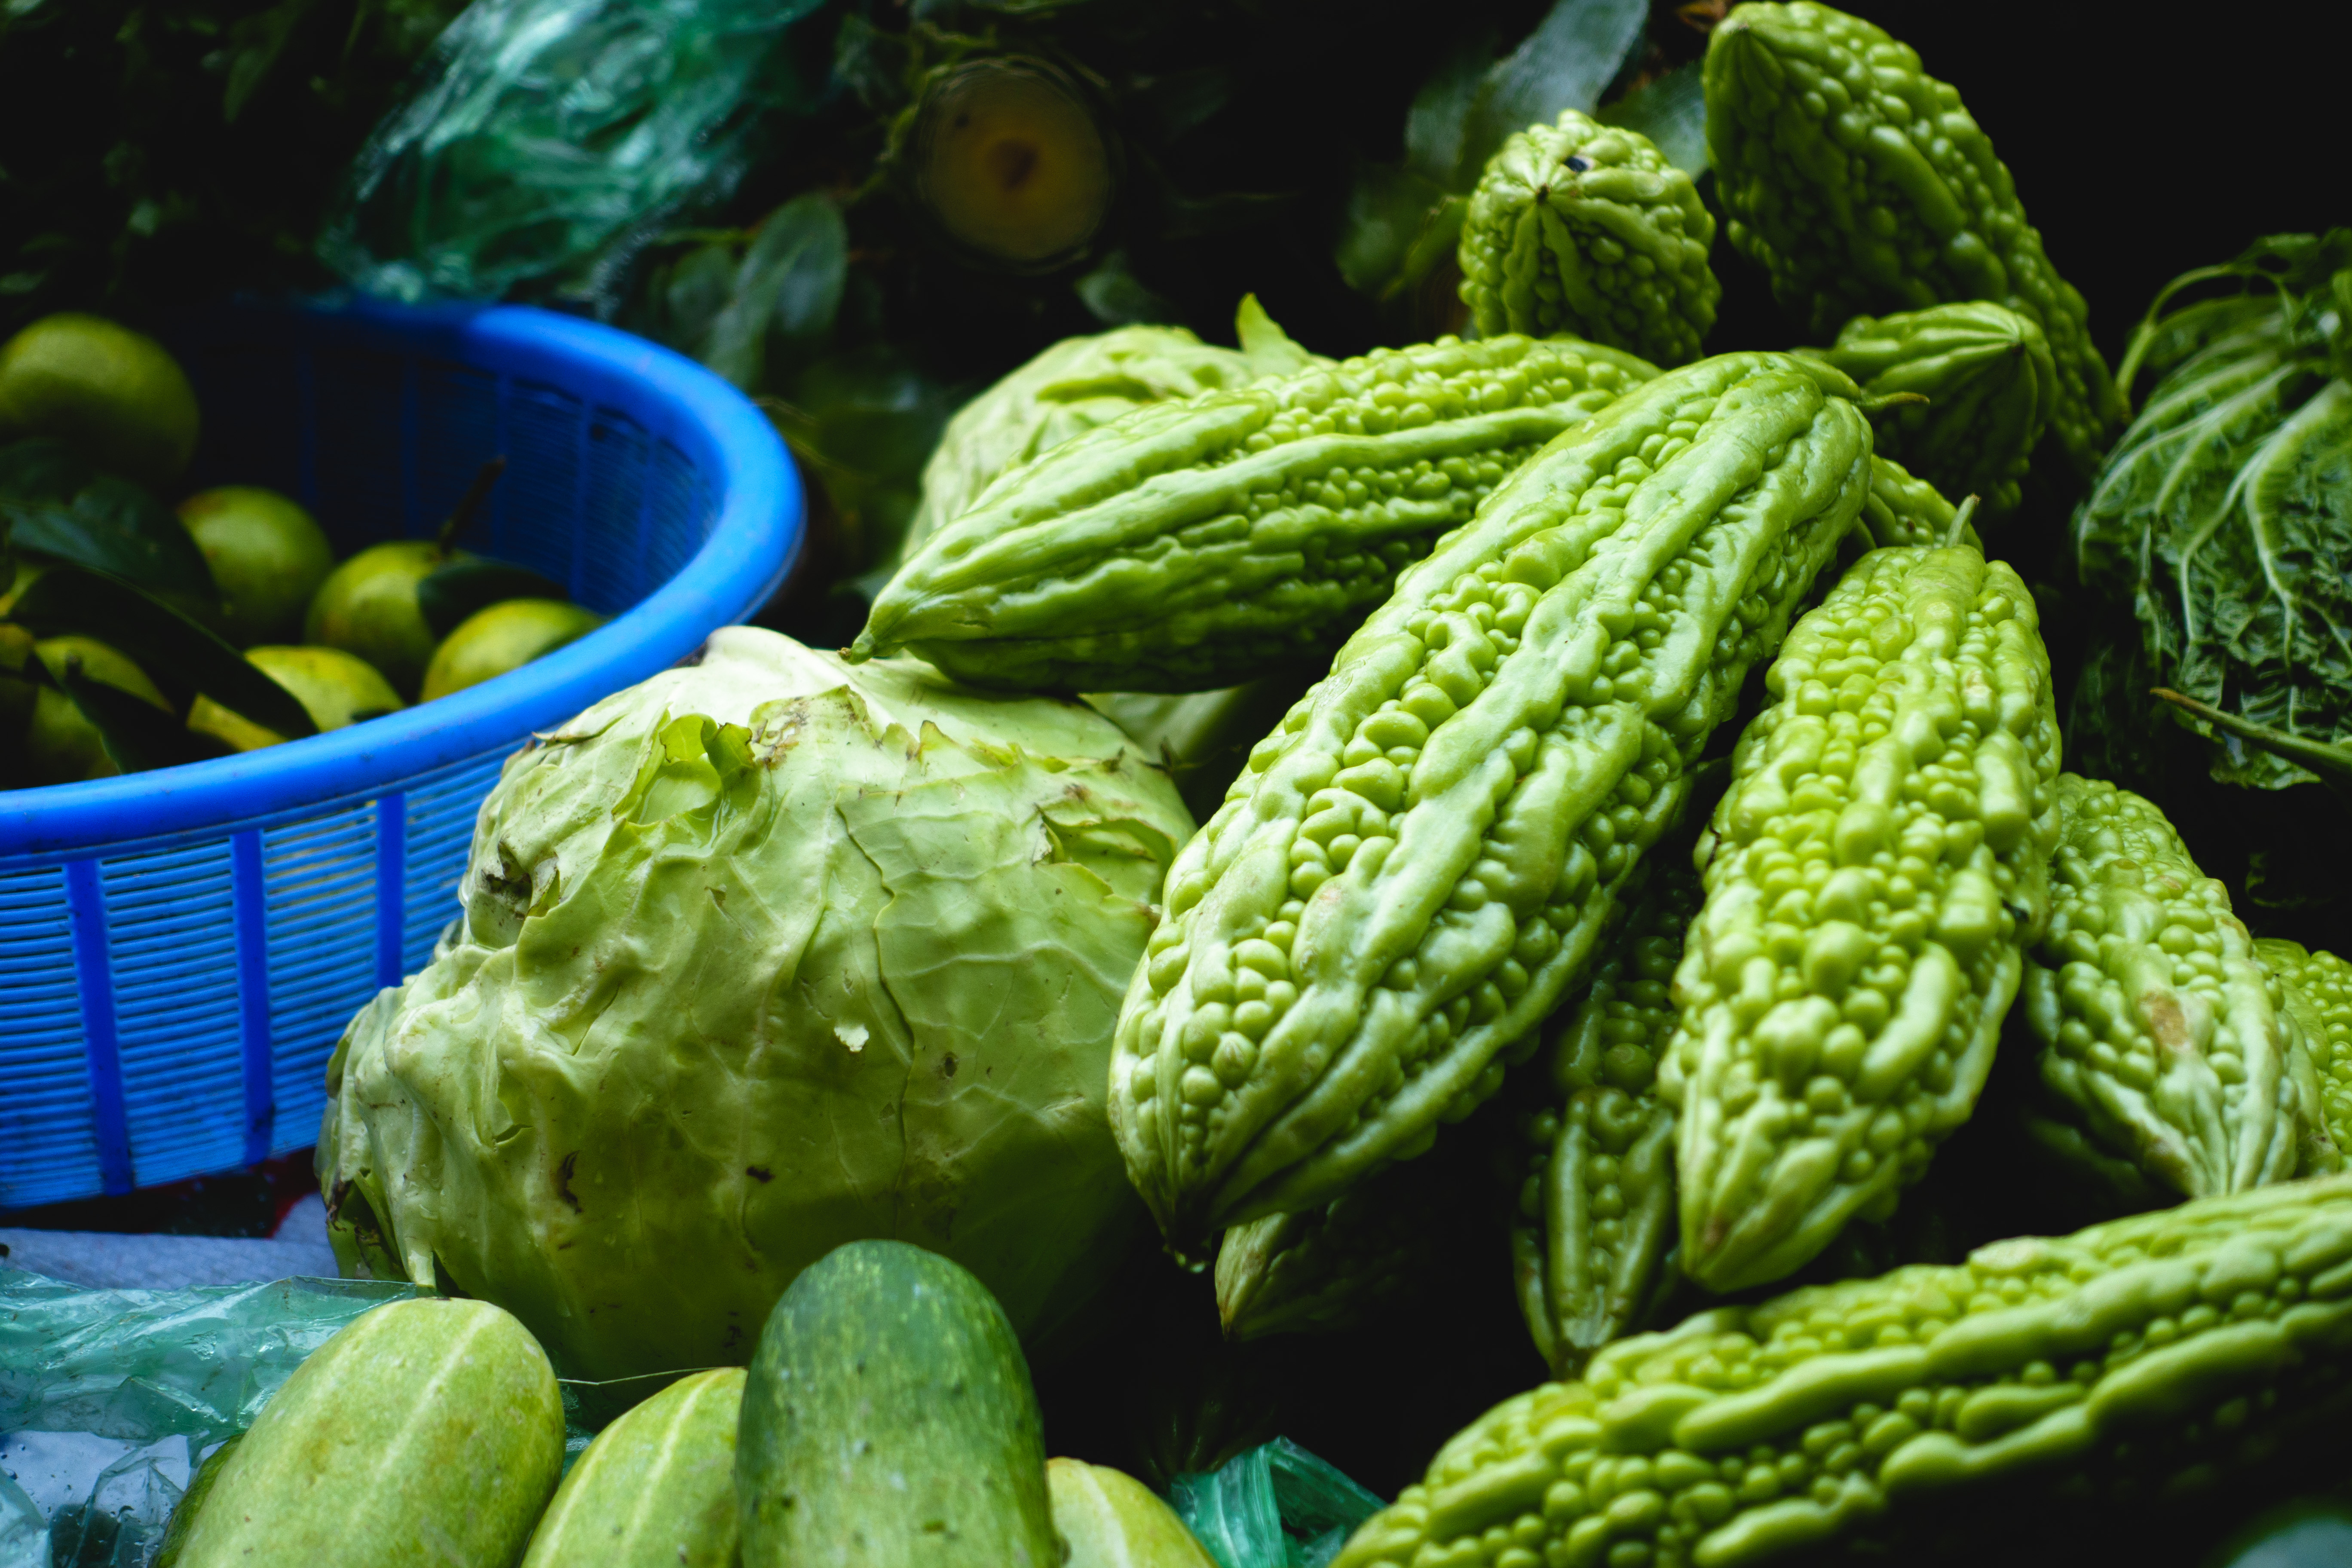
momordica charantia, vegetable, natural foods, local food, food, plant, produce, superfood, fruit, vegetarian food, ingredient, vegan nutrition, gourd